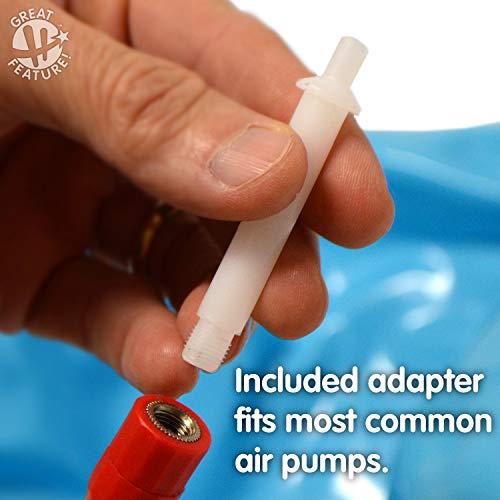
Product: Ball Bounce and Sport TOYS Hopper, 18-Inch
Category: Toys & Games | Sports & Outdoor Play | Pogo Sticks & Hoppers | Hoppers
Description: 18" Hopper ball promotes coordination, balance, and core development skills.
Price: $9.99